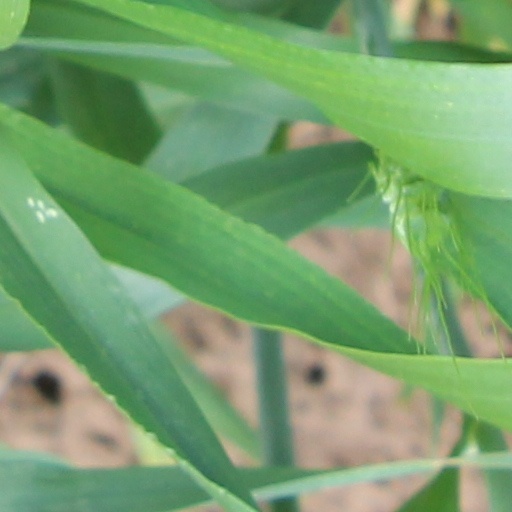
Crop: wheat